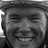
Emotion: happy